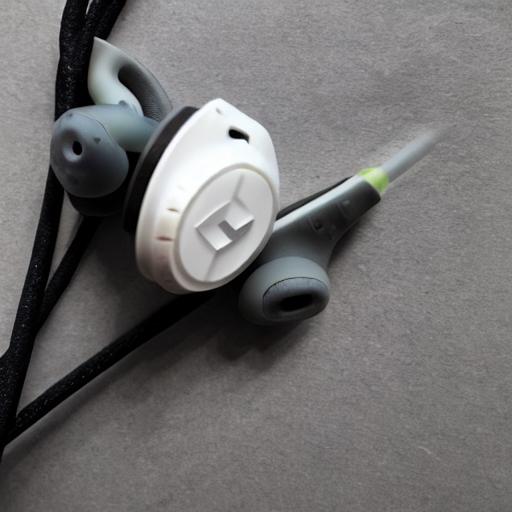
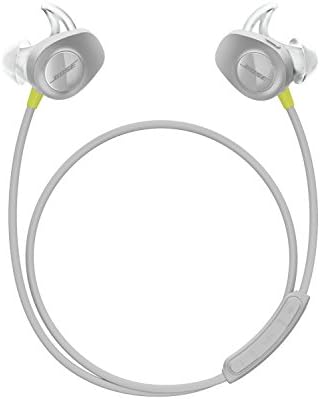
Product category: headphones
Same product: no